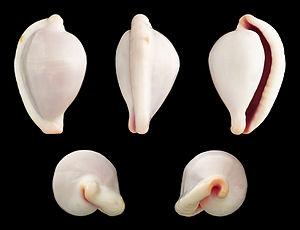
Ovula est un genre de mollusques gastéropodes de la famille des Ovulidae.